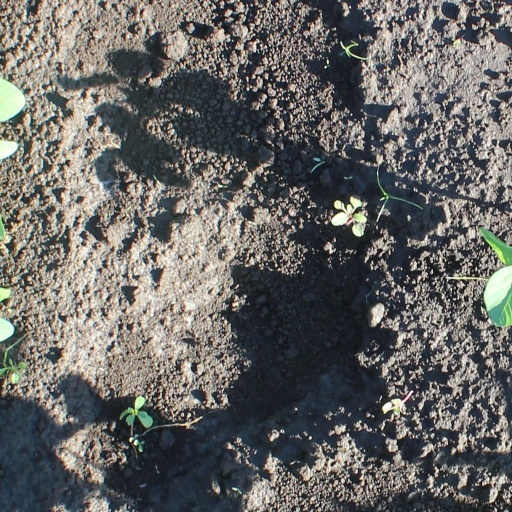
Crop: soybean